Crime in Minnesota

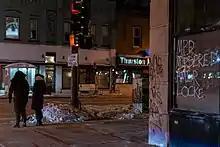
Graffiti in Minneapolis on February 2, 2022, states, "MPD murdered Amir Locke".

In recent years, the Minneapolis Police Department has been at the center of national attention for instances of police brutality, most notably the killing of George Floyd in 2020. The incident sparked nationwide protests and led to an ongoing debate on police reform. The event prompted the Minneapolis City Council to consider dismantling the police department, a move that voters rejected in 2021.